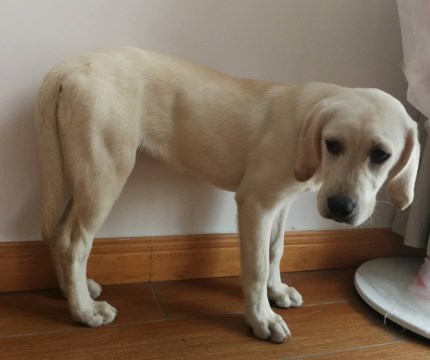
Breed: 3580-n000122-Labrador_retriever